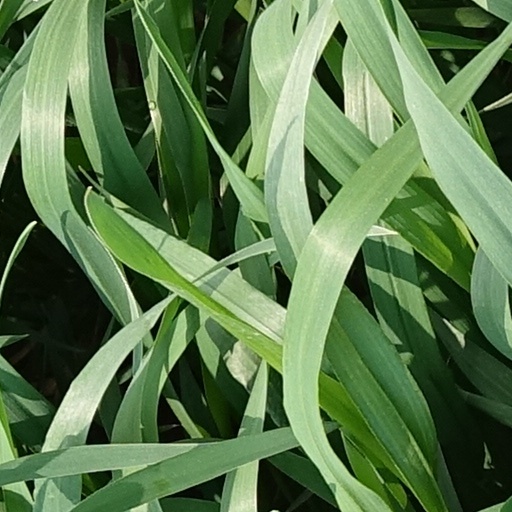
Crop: wheat